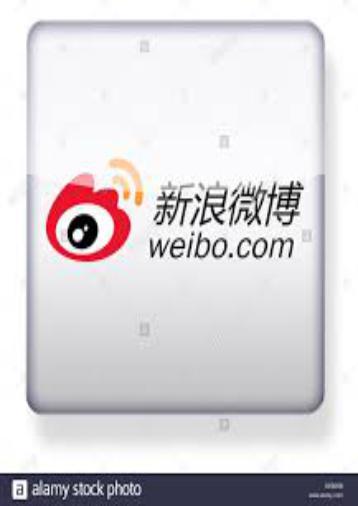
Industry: Leisure